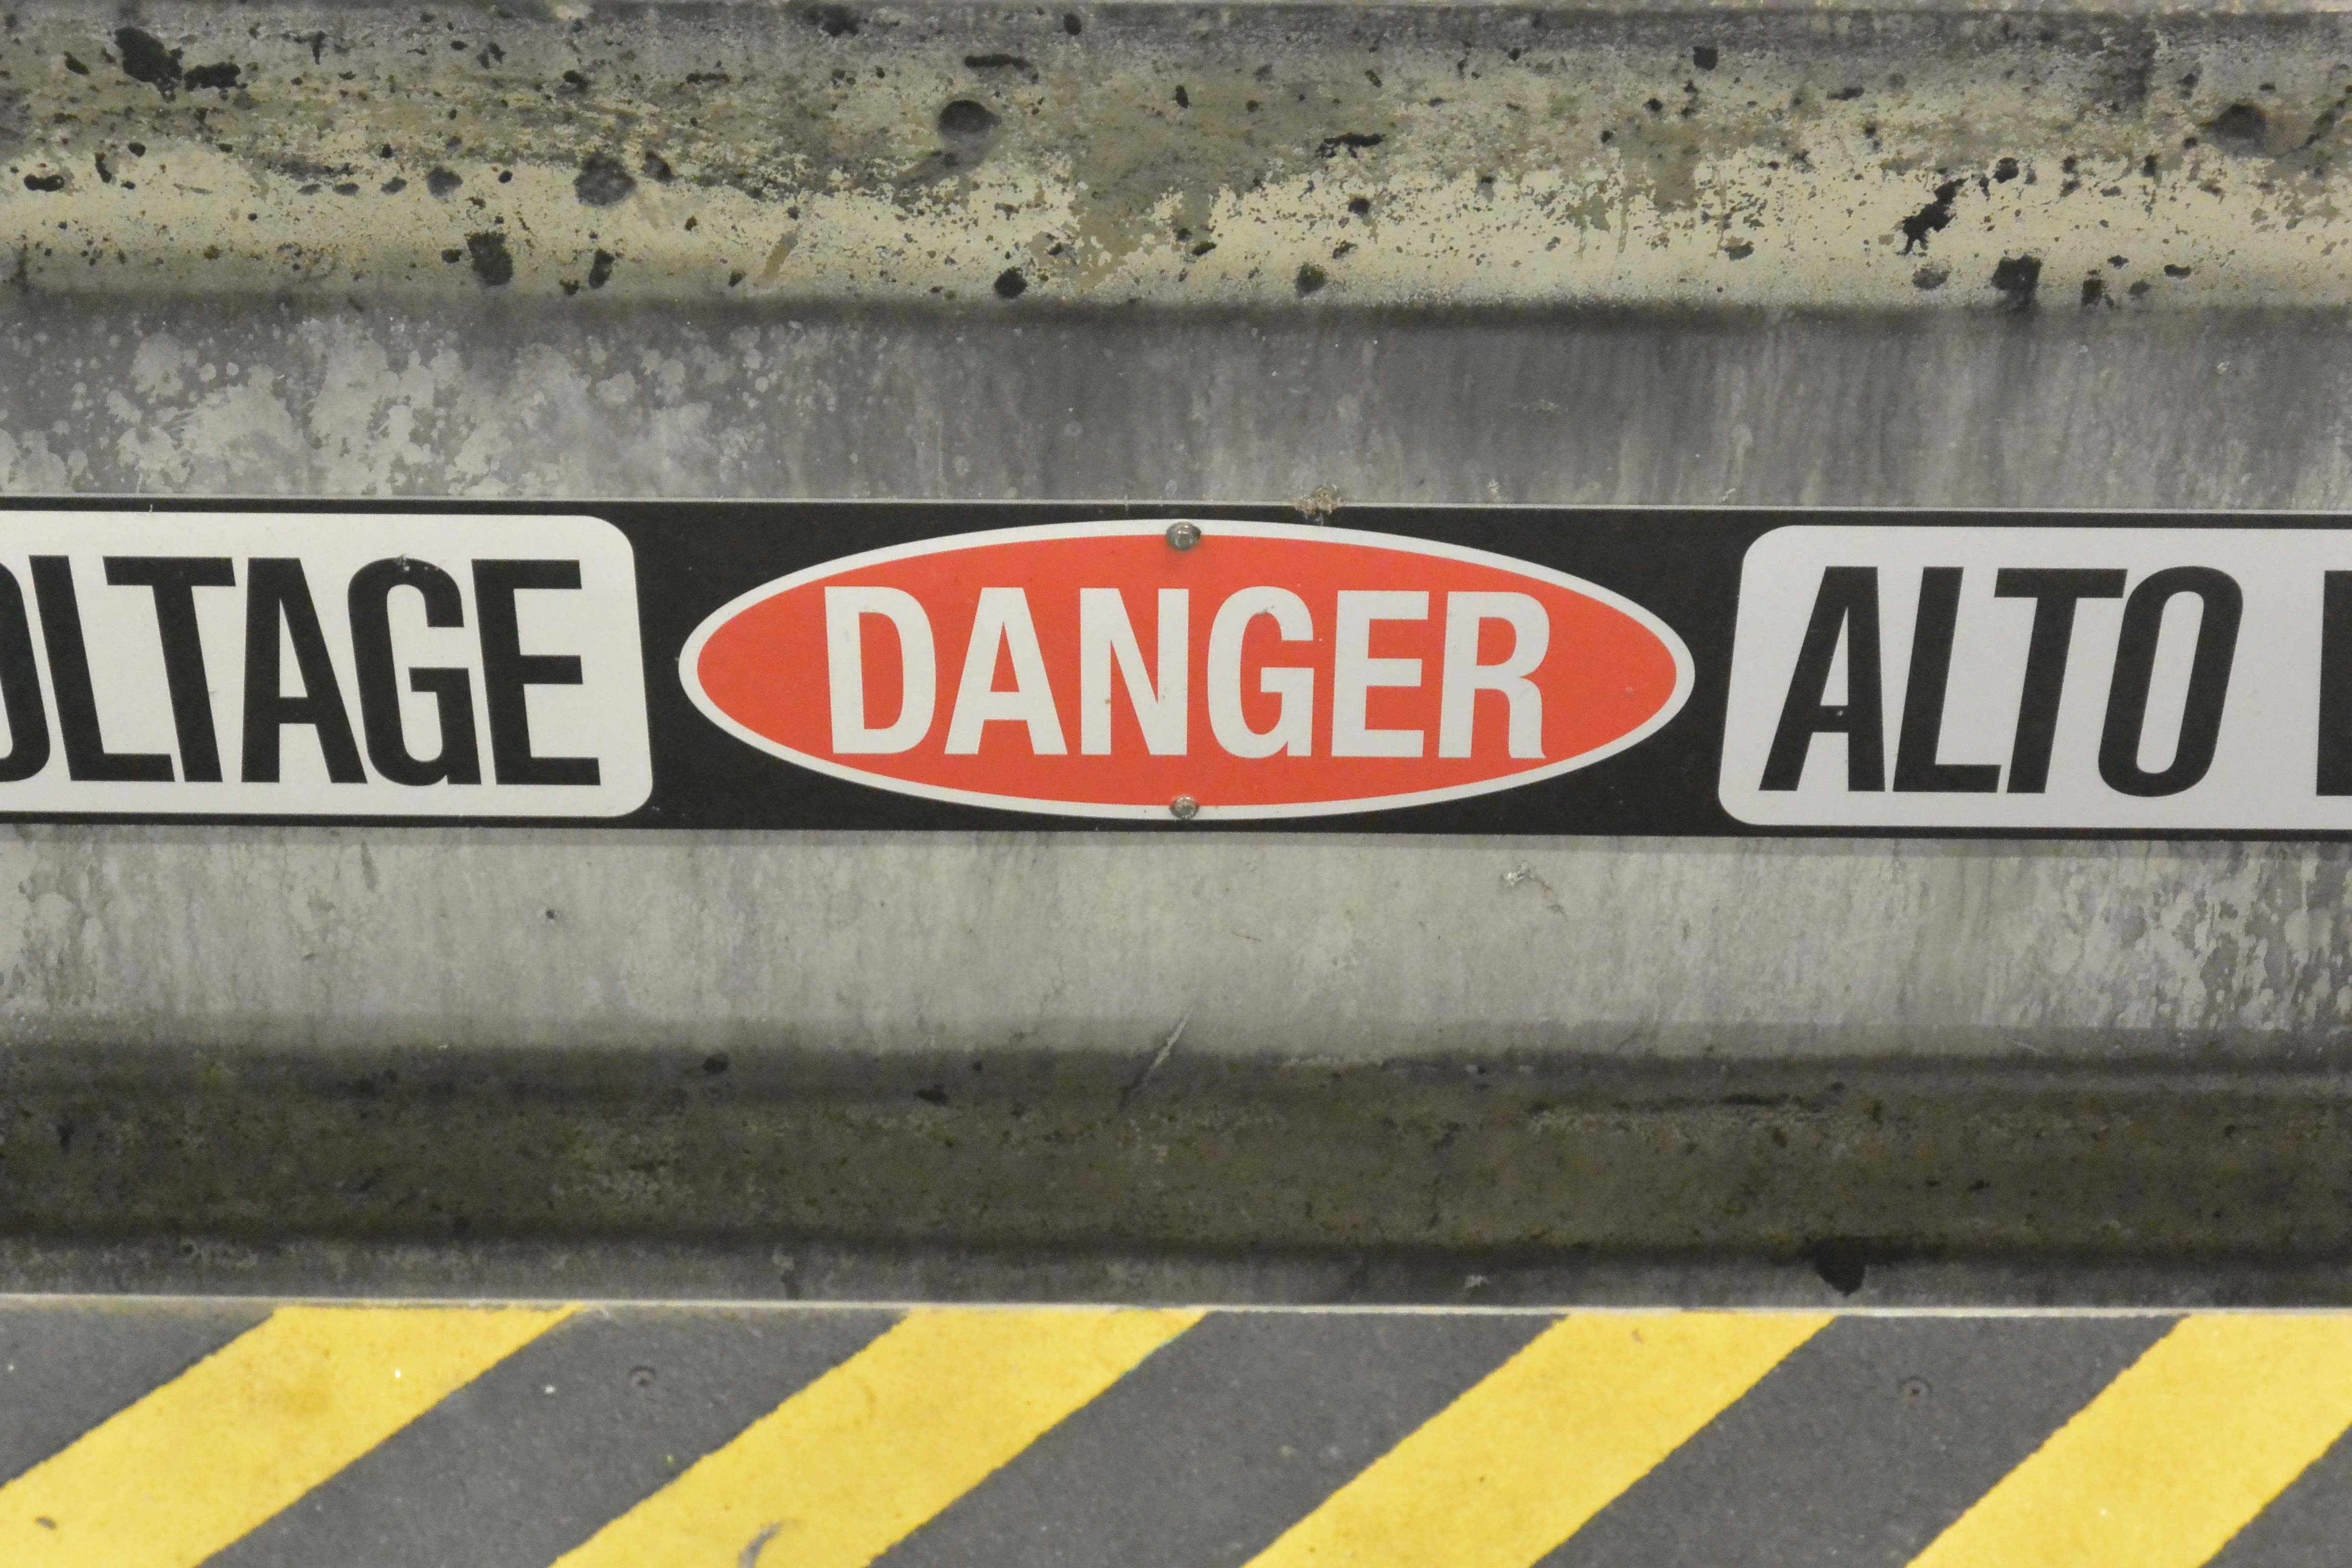
number, asphalt, subway, metro, underground, sign, care, street sign, electricity, signage, lane, bumper, posters, danger, warning, attention, voltage, automotive exterior, vehicle registration plate